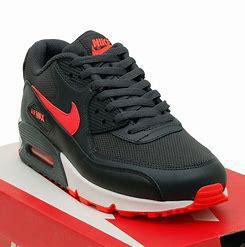
Brand: Nike
Model: Air Max 90 Essential